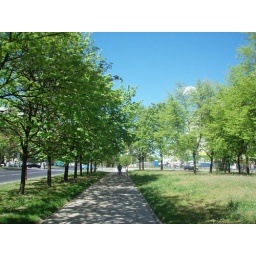
My favorite shade of green - lots of my clothes are in this color, it makes me happy